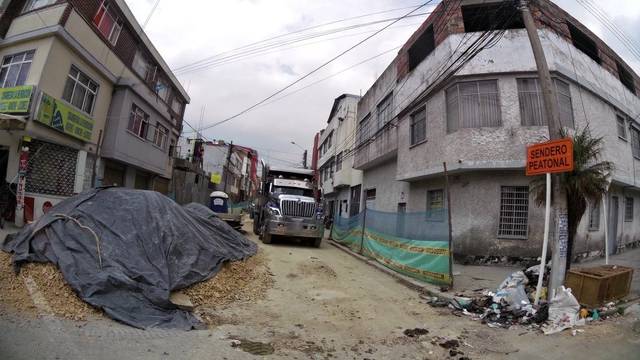
Region: Colombia
Coordinates: 4.683, -74.066